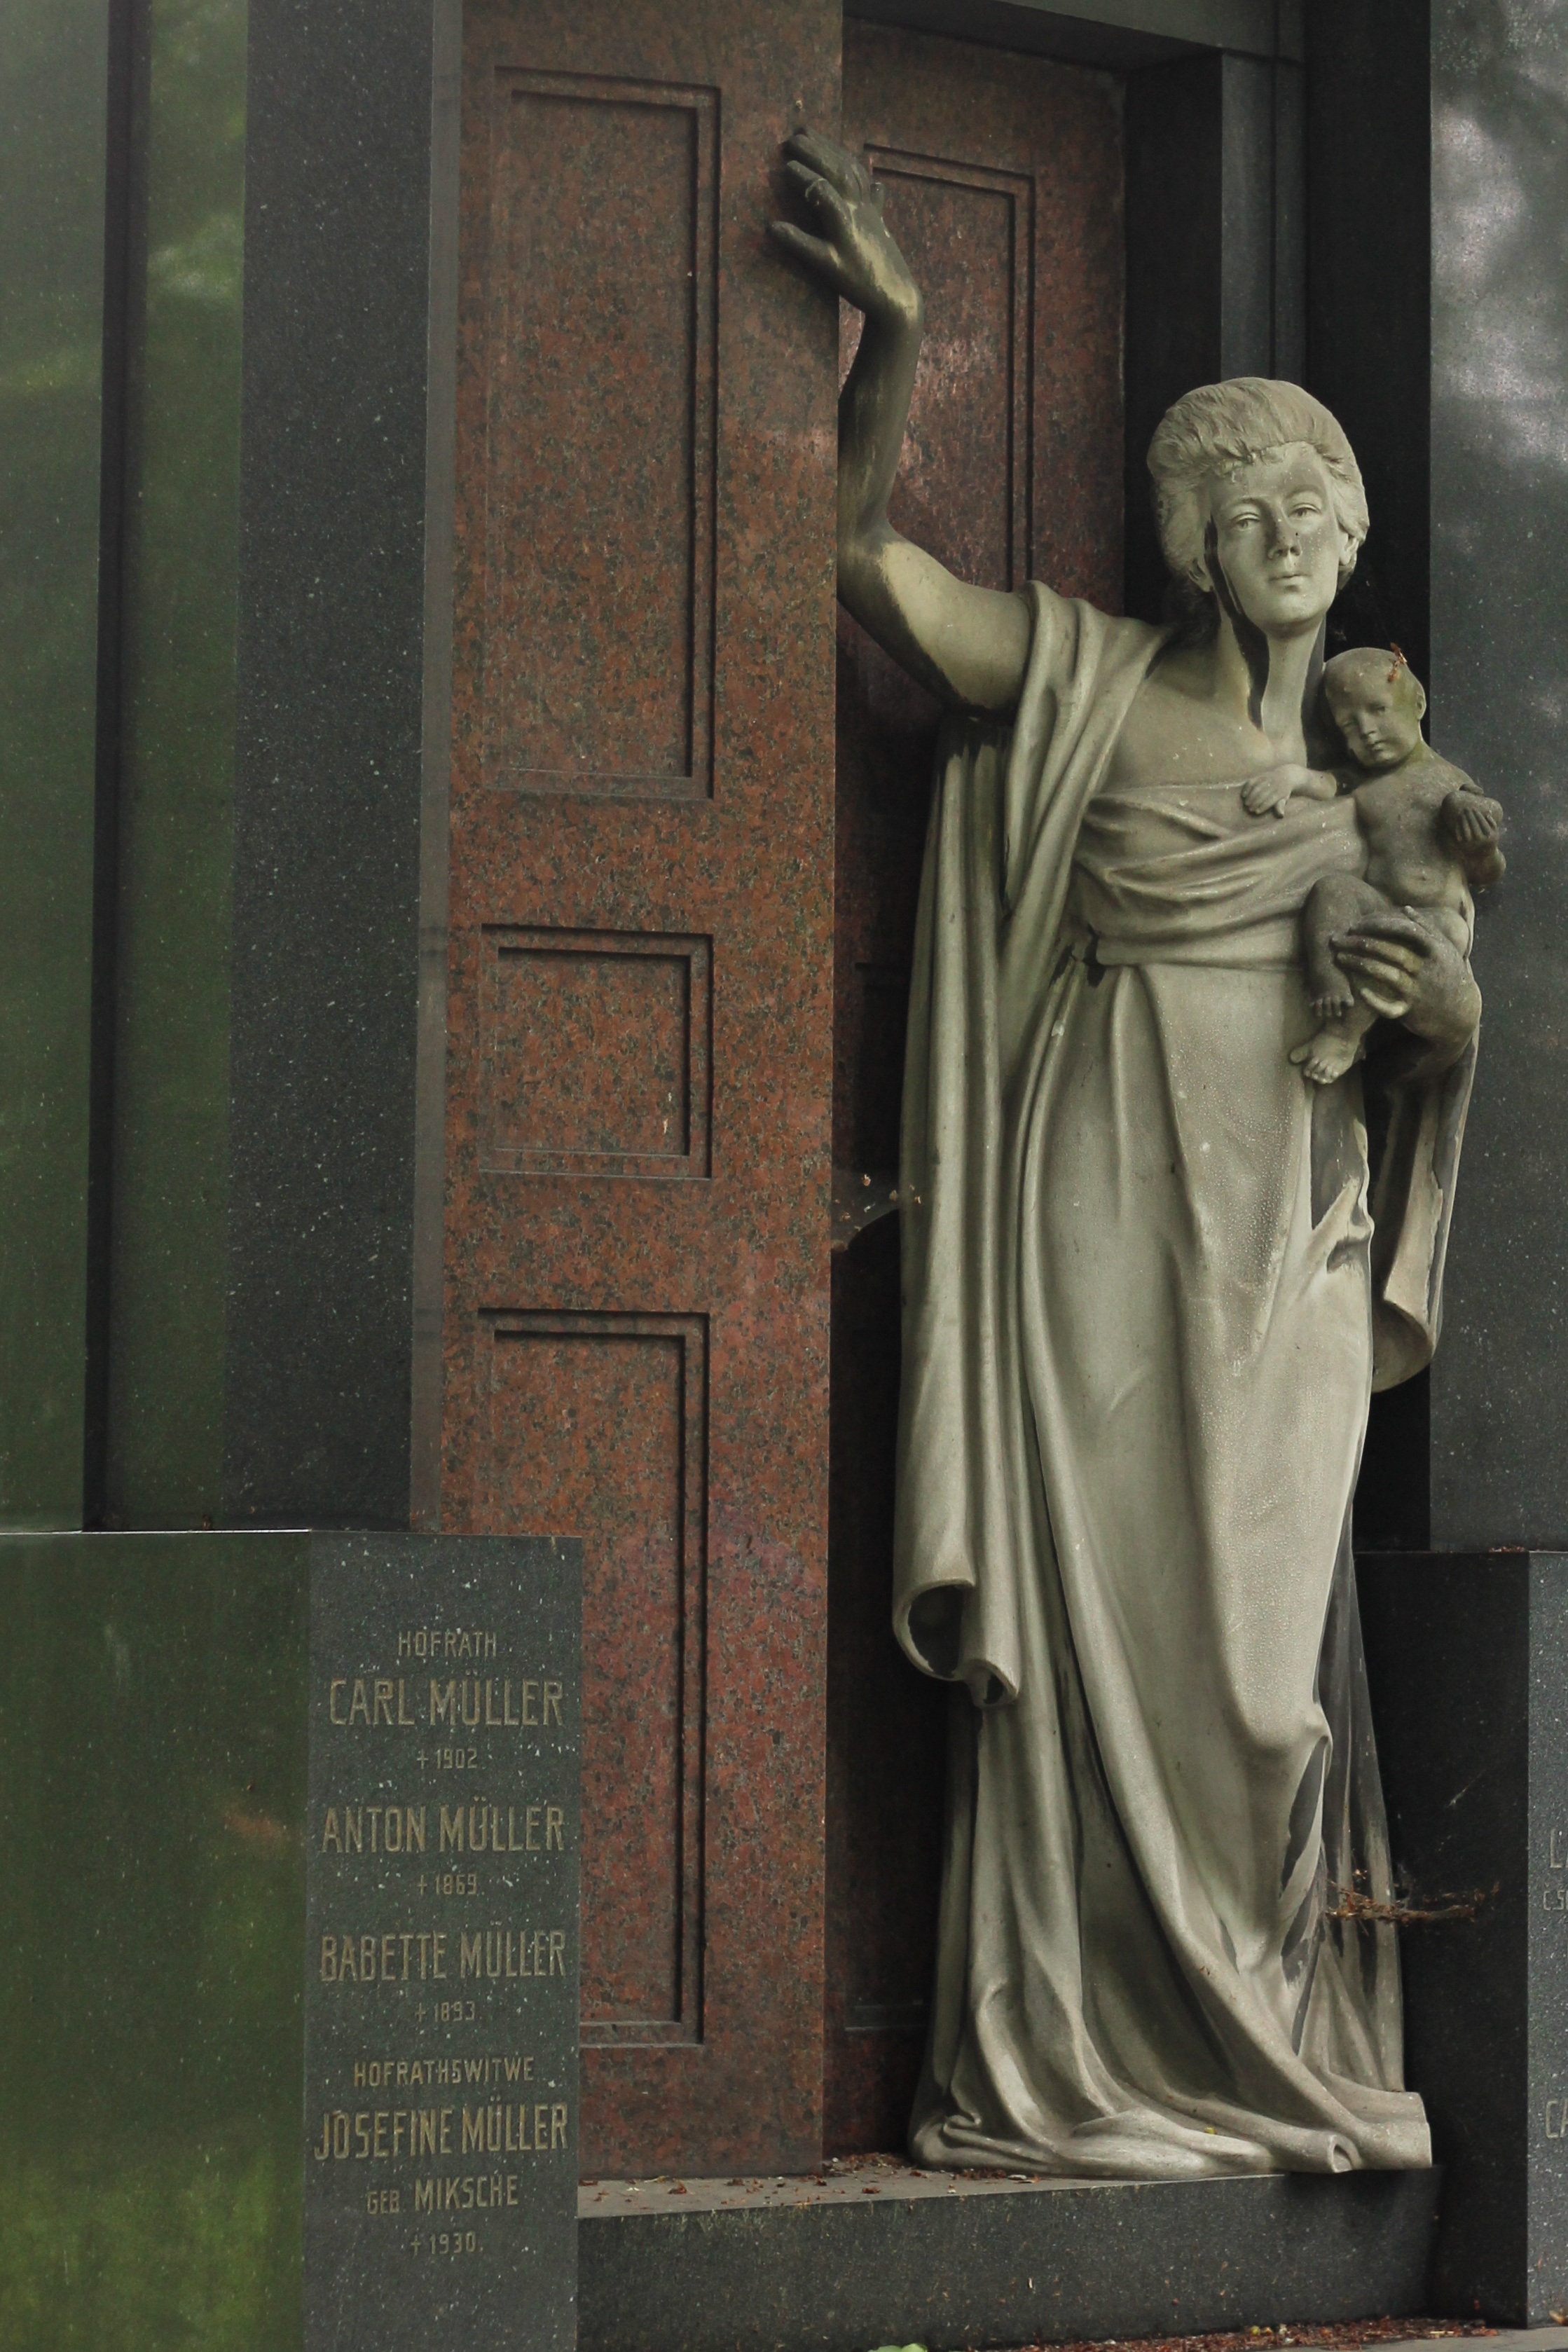
woman, stone, monument, statue, sadness, religion, rest, cemetery, tombstone, death, grave, sculpture, art, photograph, history, ancient history